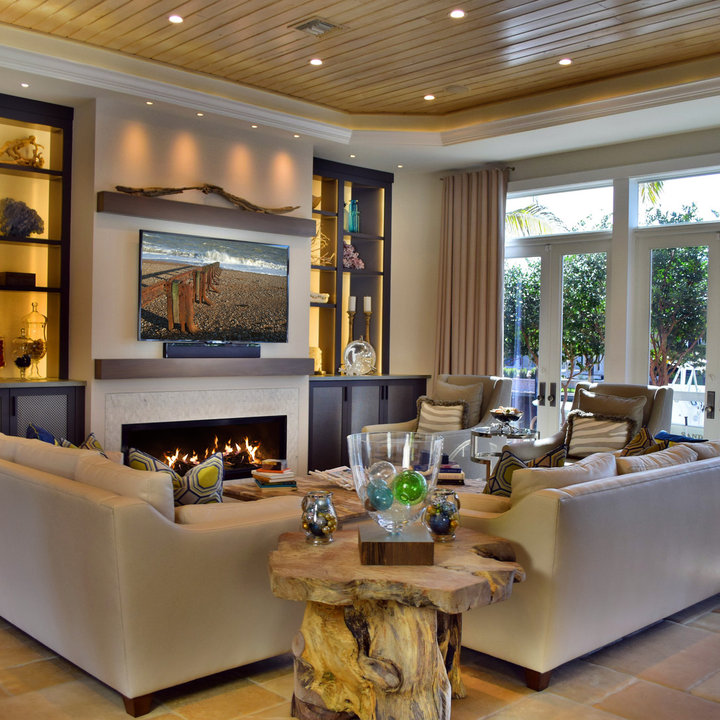
Style: Modern